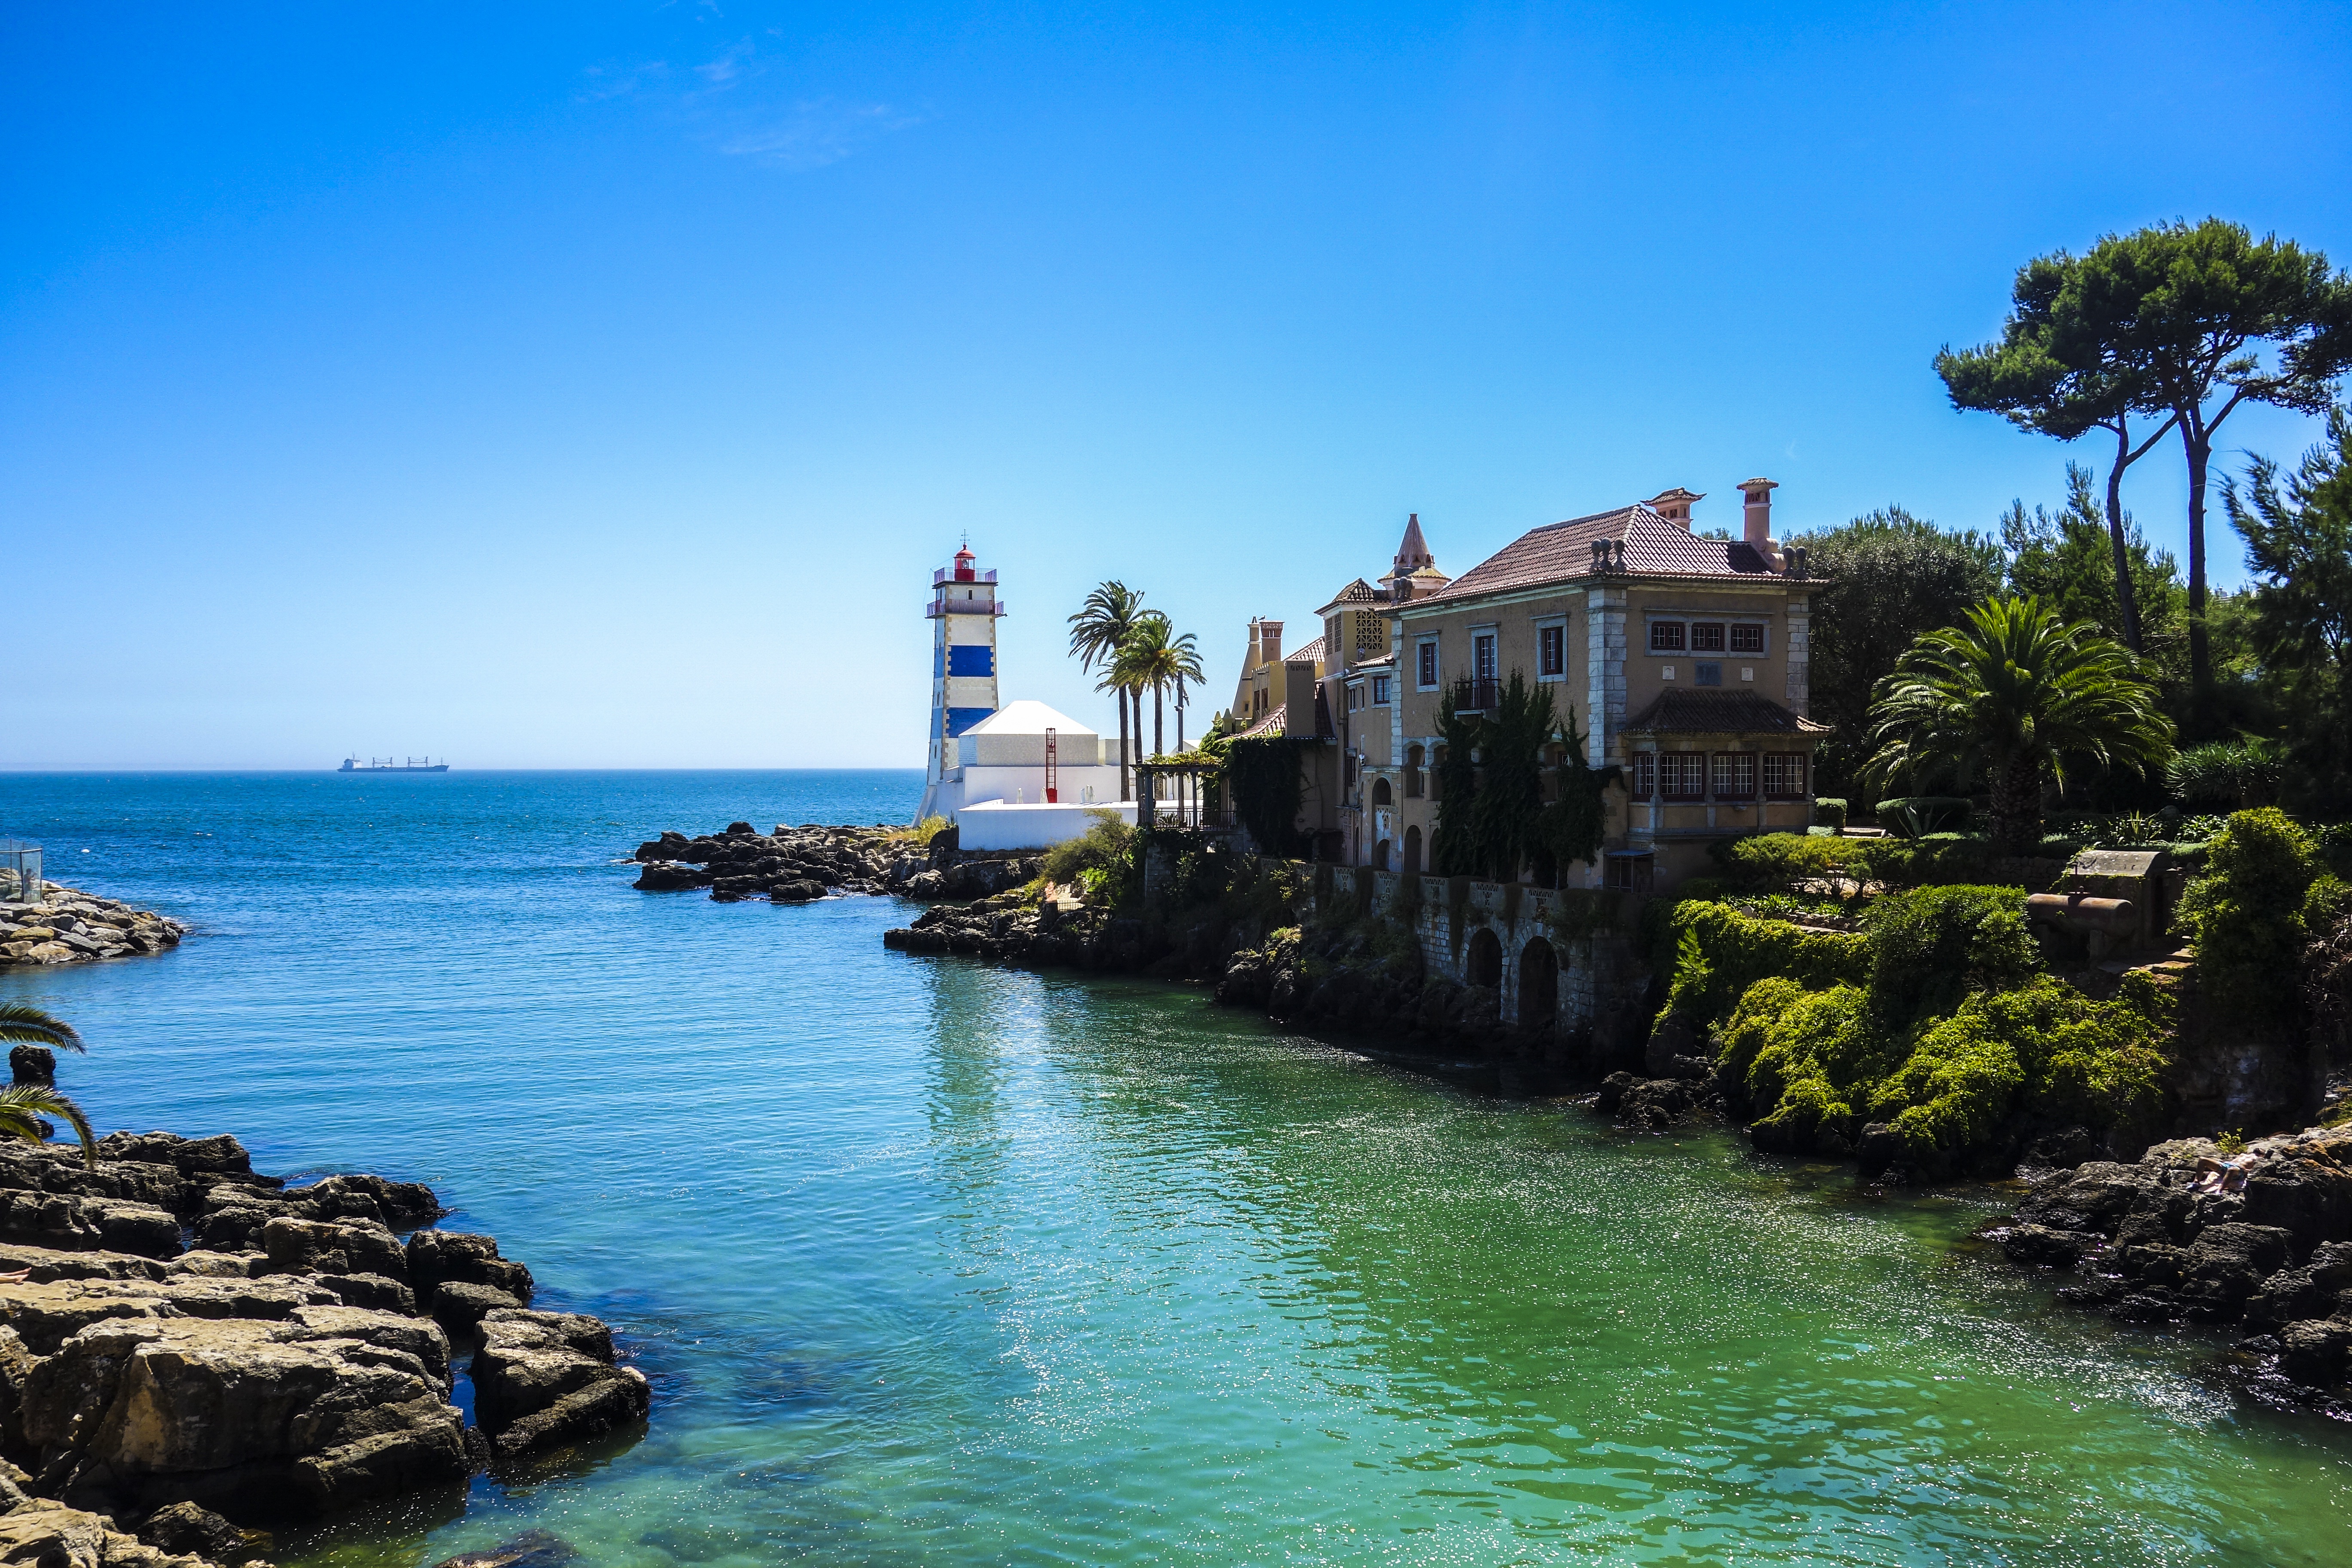
sea, coast, water, lighthouse, sky, summer, vacation, cliff, cove, holiday, bay, signal, tourism, terrain, waterway, body of water, atlantic, lisbon, cascais, landform